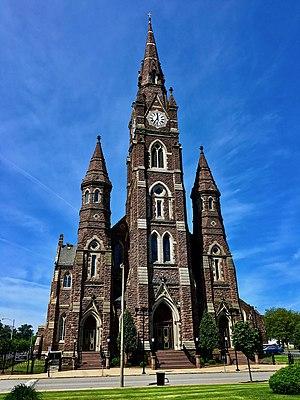
Le diocèse d'Érié est une circonscription ecclésiastique de l'Église catholique aux États-Unis située en Pennsylvanie occidentale. Ce diocèse a été érigé le 29 juillet 1853. C'est l'un des sept suffragants de l'archidiocèse de Philadelphie.